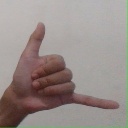
अक्षर: द